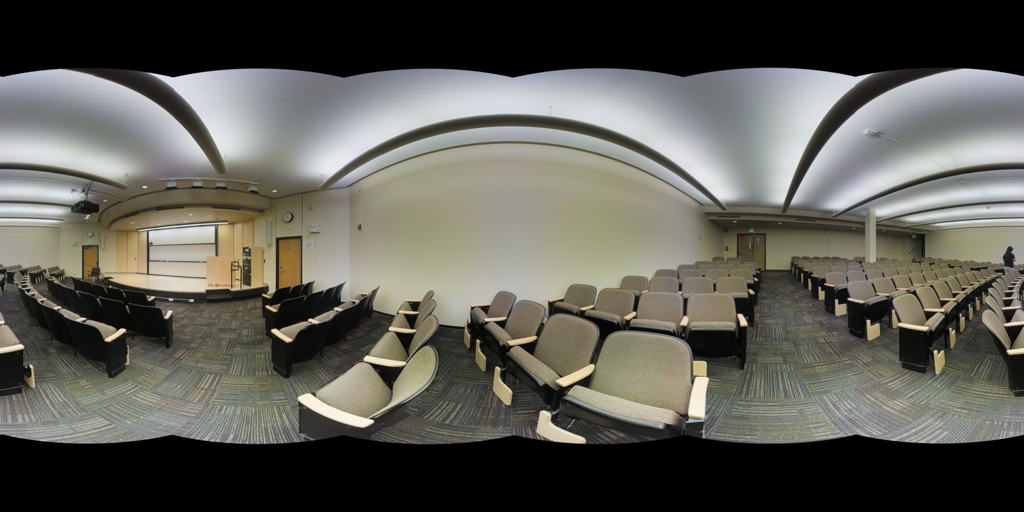
Referred object: the ceiling-mounted projector

Referred object: the round wall clock